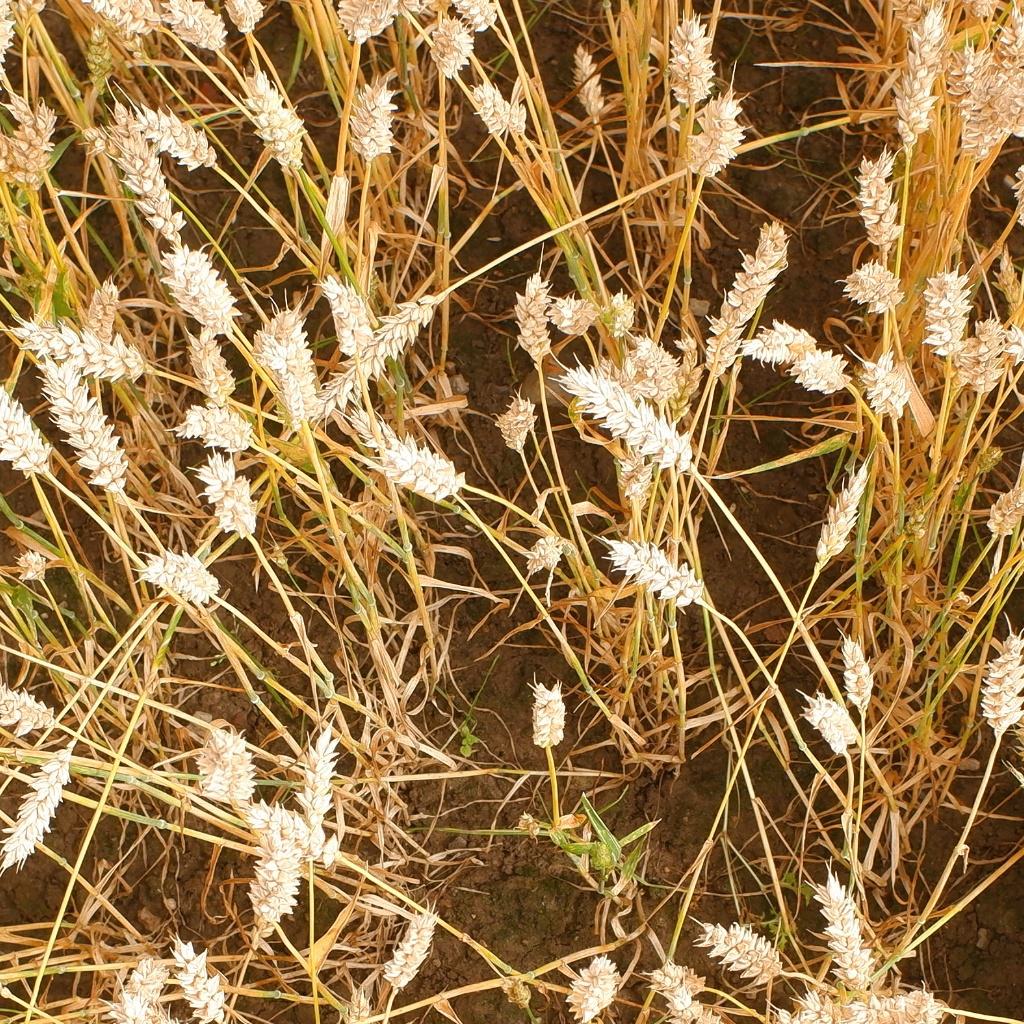
Country: Norway
Location: NMBU
Wheat development stage: Filling